Alfonso VI of León and Castile

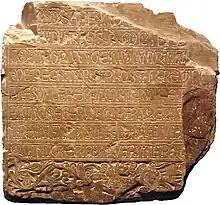
Epitaph of Jimena Muñoz, Alfonso's mistress and progenitor of the first Portuguese royal line.

After the death of Agnes, the king had an extra-marital relationship with Jimena Muñoz, "most noble" ("nobilissima") concubine "derived from royalty" ("real generacion"), according to Bishop Pelagius of Oviedo. They had two illegitimate daughters born between 1078 and 1080: